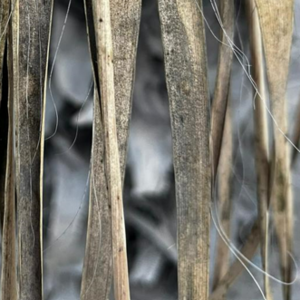
Label: Fusarium Wilt